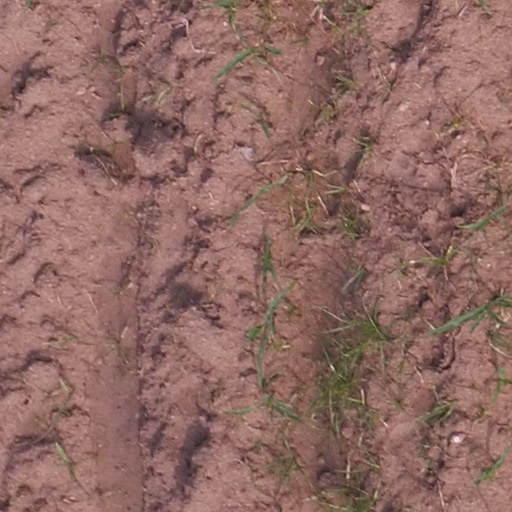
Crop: maize; corn